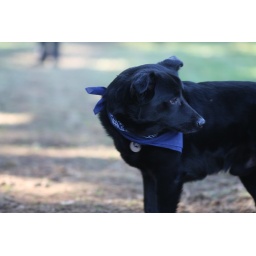
Our dog of many years. My parents like to dress him up in bandanas.